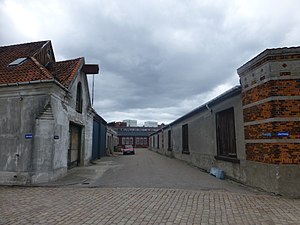
Kielgade
Samme sted i juli 2013 hvor gaden hed Tværgade, og hvor pakhusene endnu stod.
Kielgade er en gade i Århusgadekvarteret i Nordhavnen i København, der ligger mellem Rostockgade og Sassnitzgade. Gaden er opkaldt efter den tyske havneby Kiel.